Airbus A330neo

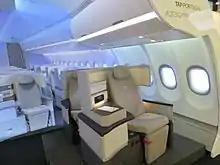
TAP Air Portugal interior mockup at ITB Berlin 2017

On 7 September 2015, Airbus announced that it had begun production of the first A330neo with the construction of its centre wingbox and engine pylon. Final assembly of the first aircraft, an A330-900, started in September 2016 at the Airbus Toulouse site with the joining of the wings to the centre fuselage at the station 40. In December 2016, the programme schedule slipped by six weeks due to marginal engine development at Rolls-Royce, and launch customer TAP Air Portugal projected its first A330neo would be delivered in March 2018.